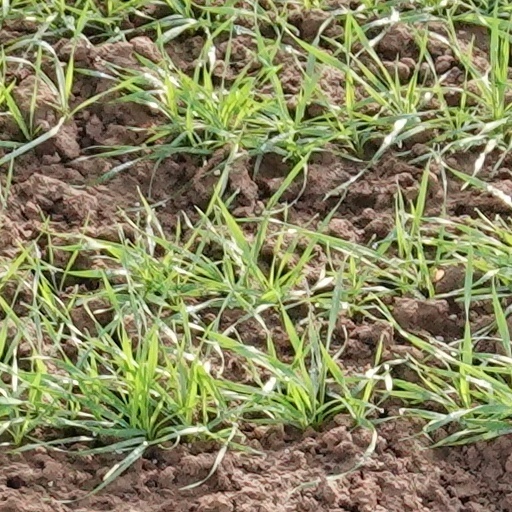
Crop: wheat